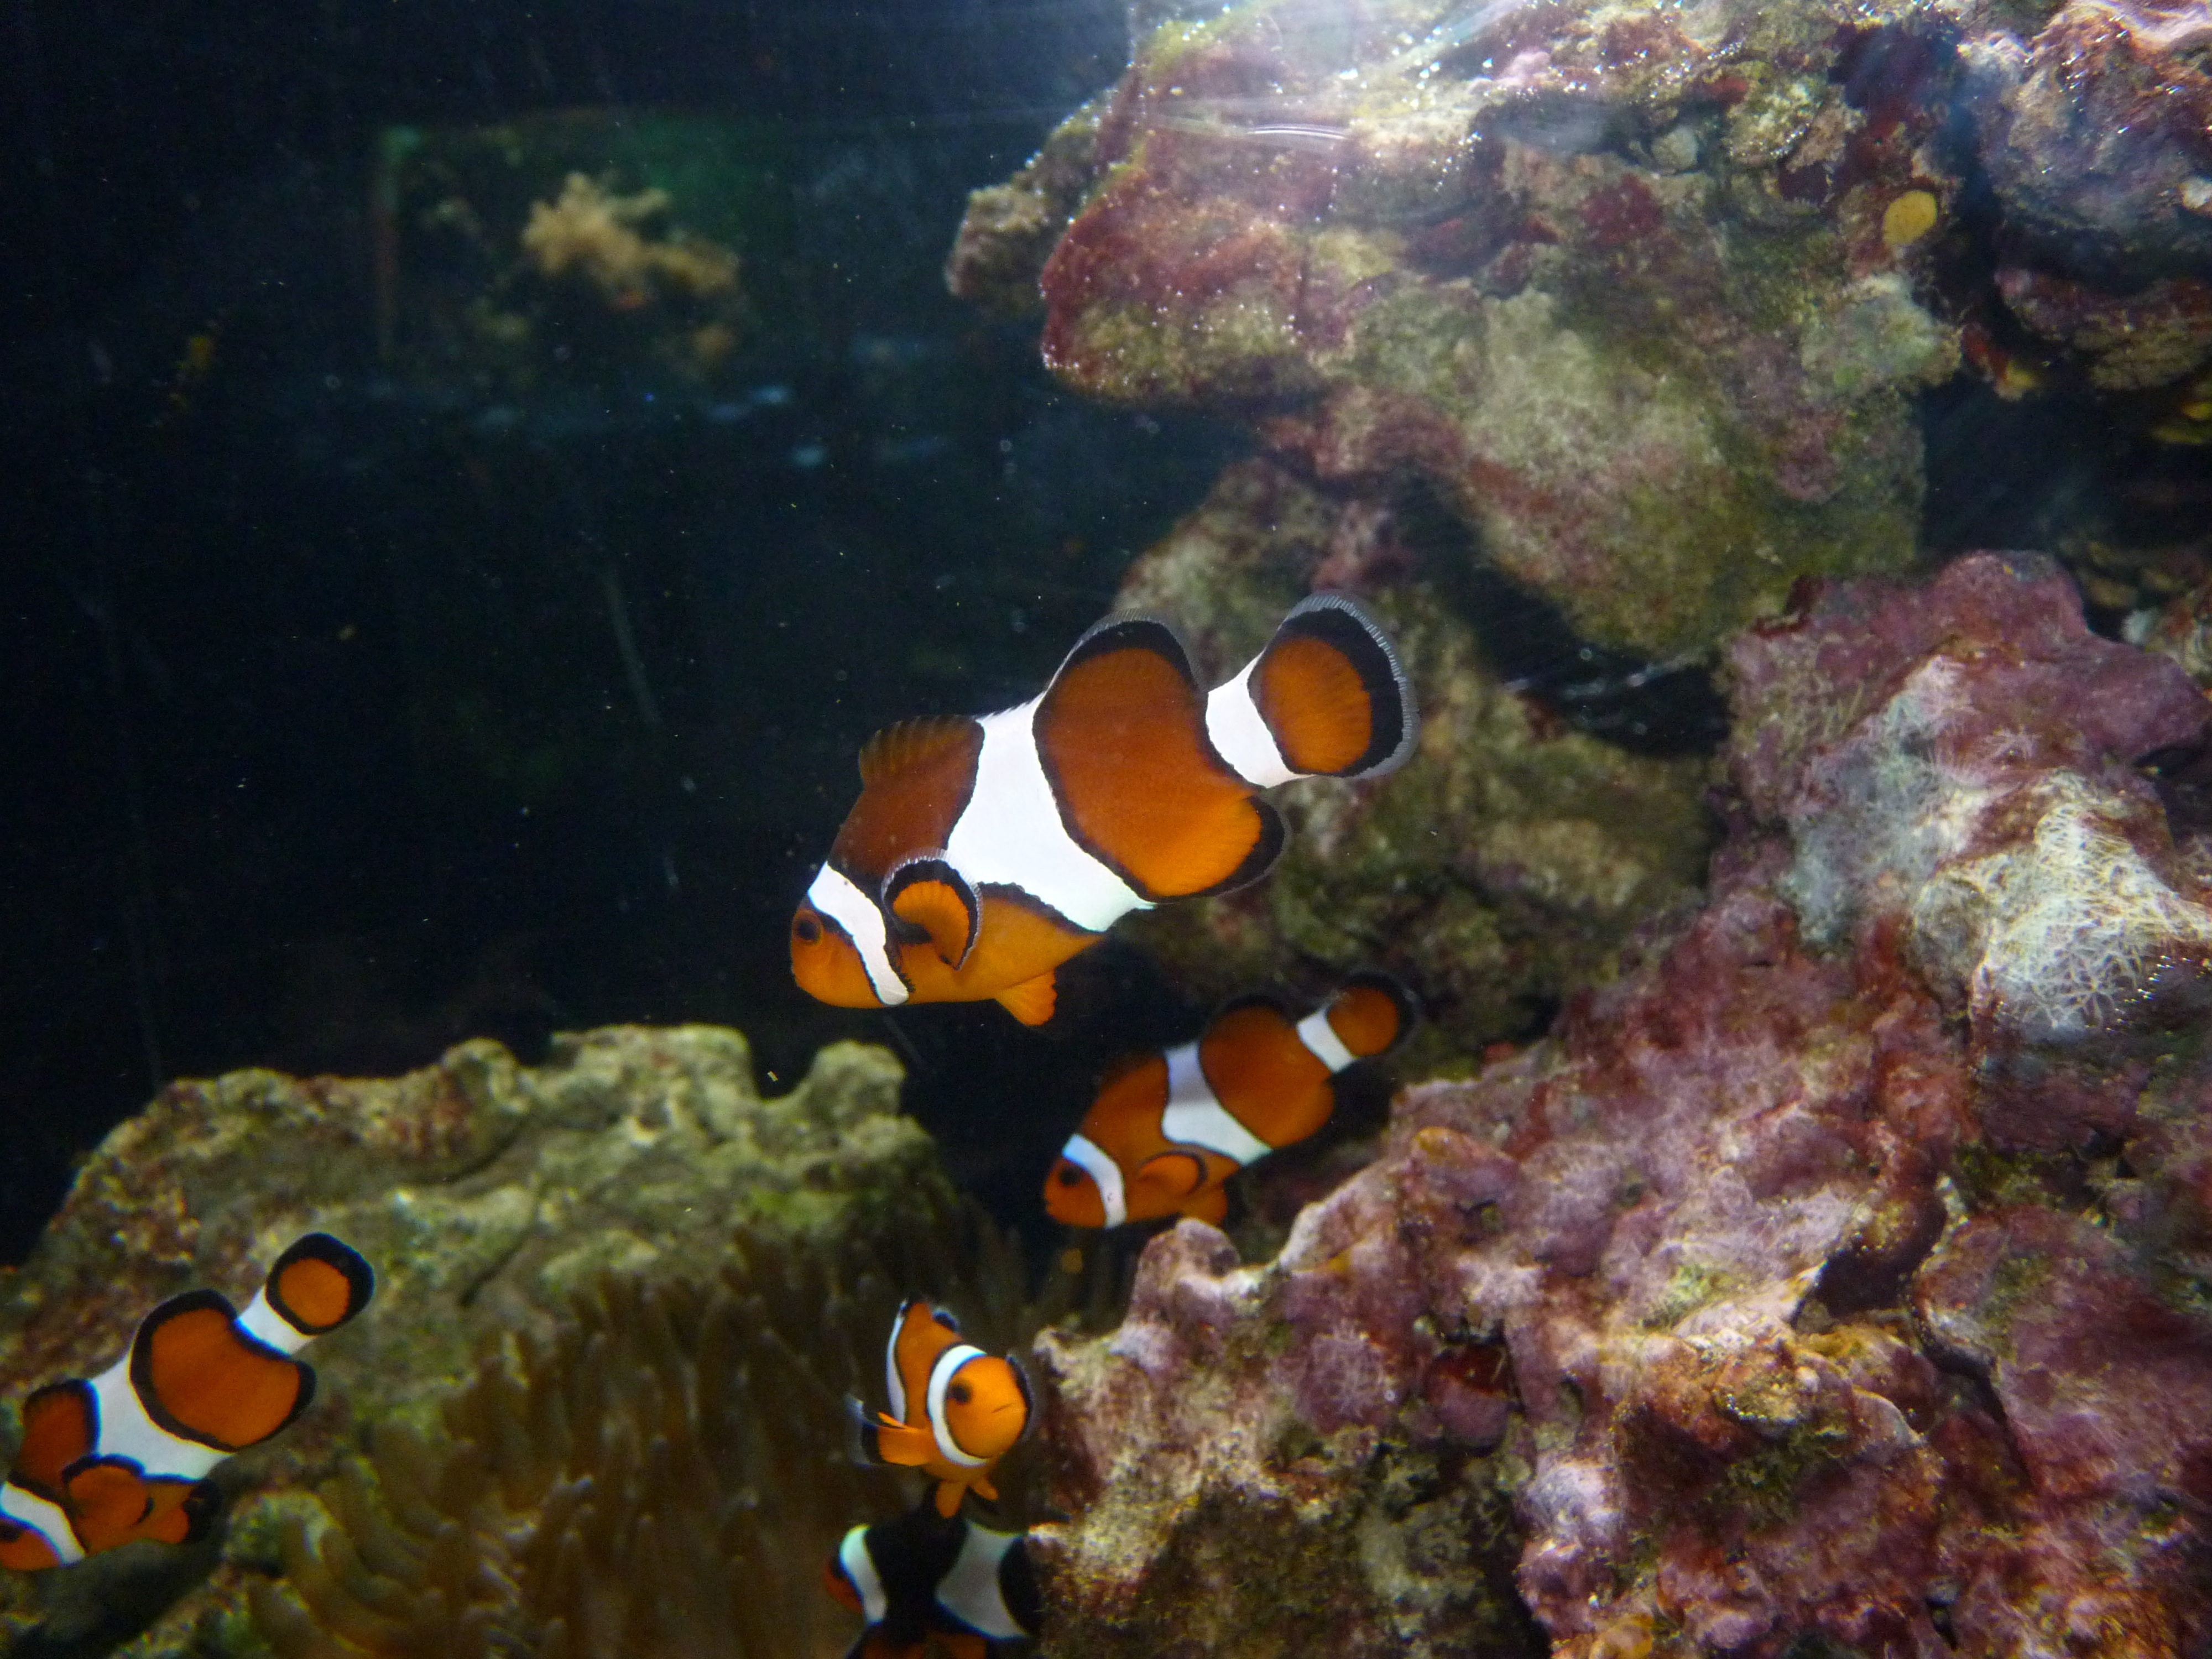
underwater, biology, fish, coral reef, reef, nemo, aquarium, clownfish, anemone fish, b azenek, marine biology, coral reef fish, pomacentridae